Old Abe

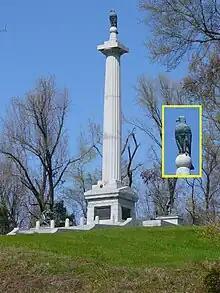
Old Abe on the Wisconsin Memorial, Vicksburg National Military Park

On September 3, 1861, the Badgers embarked, aboard the steamer "Stella Whipple", on a trip down the Chippewa to the Mississippi and up the Wisconsin River to Madison, Wisconsin. They arrived on the 6th and were immediately mustered into service as Company C of the 8th Wisconsin Volunteer Infantry Regiment. They became the regimental color company and were given the name "Eagle Company". The regiment also became the "Eagle Regiment". After a few weeks of training at Camp Randall, it began to play an important role in the Western Theater of the American Civil War.